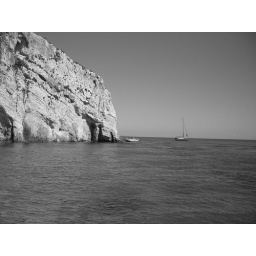
rocks in black and white